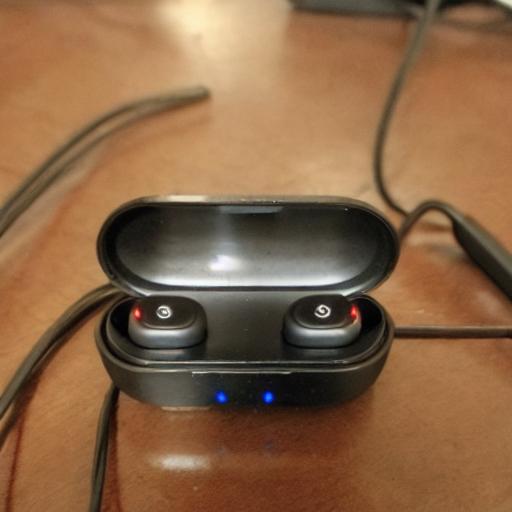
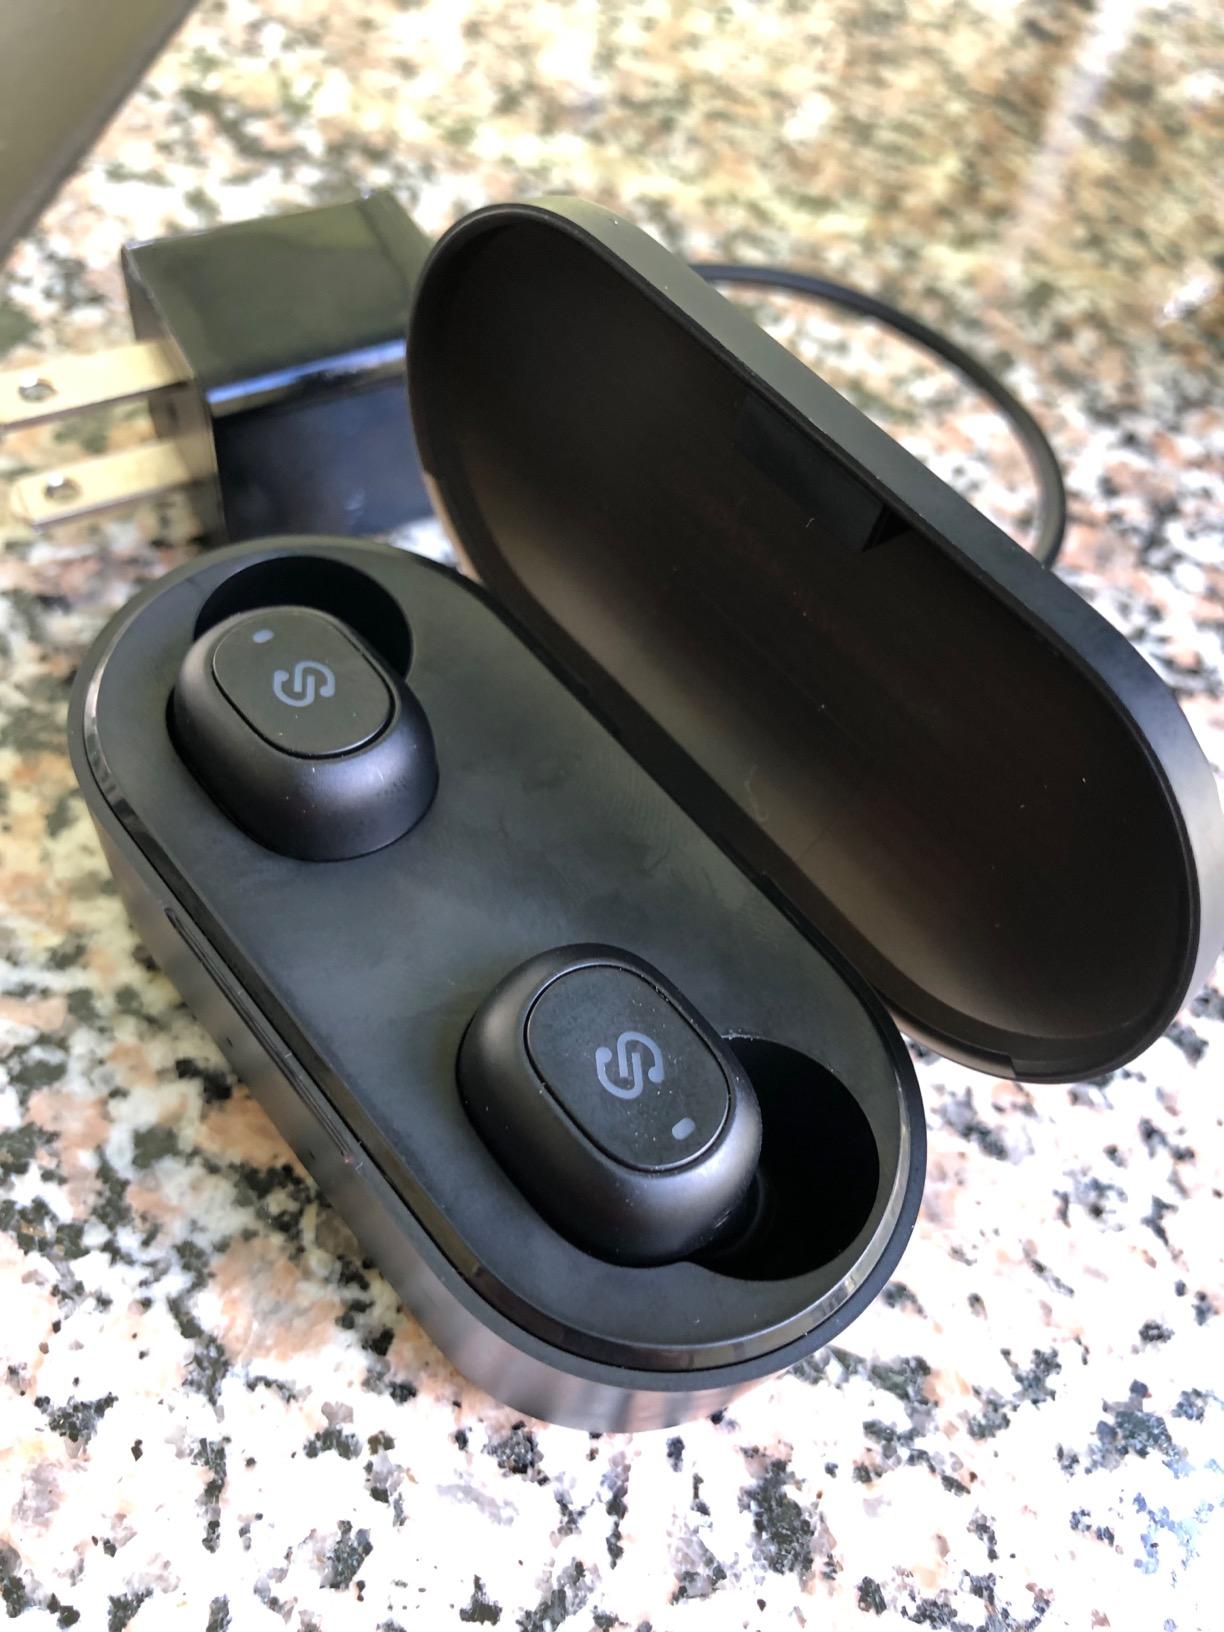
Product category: earbuds
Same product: no